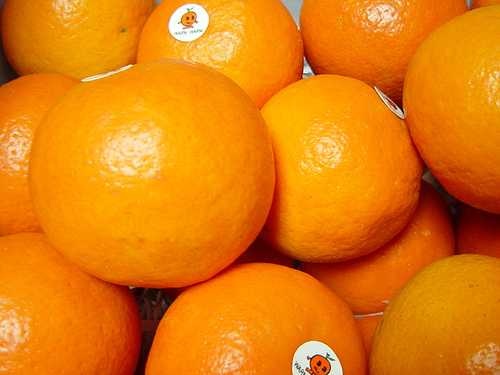
Label: Orange